Question: Please indicate a possible affordance area of the baseball bat that can be used for holding
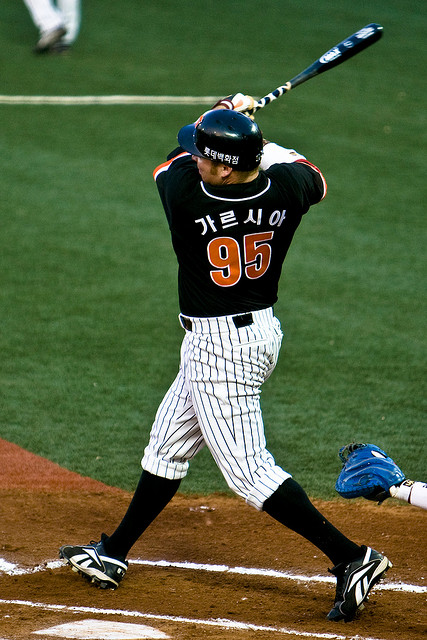
Answer: [224.026, 82.807, 260.518, 119.298]